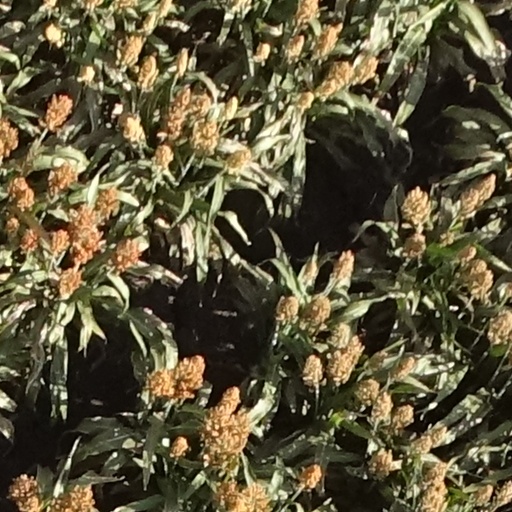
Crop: sorghum